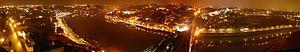
Le Rallye du Portugal 1976, disputé du 10 au 14 mars 1976, est la trente-quatrième manche du championnat du monde des rallyes courue depuis 1973, et la troisième manche du championnat du monde des rallyes 1976.
Porto est une ville du Portugal de 237 591 habitants et environ 1,2 million pour le Grand Porto. L'aire urbaine de Porto, quant à elle, compte près de 1,8 million d'habitants, ce qui en fait la seconde agglomération du pays après Lisbonne. Les deux villes ont souvent rivalisé par le passé. Elle est la capitale de la région Nord.